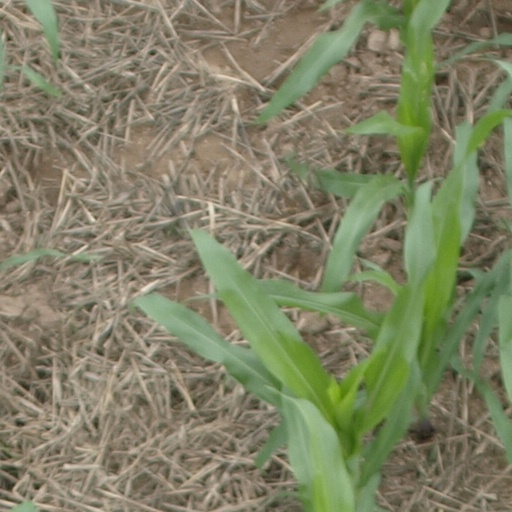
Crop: maize; corn